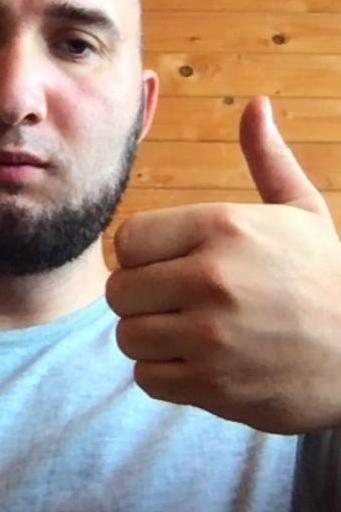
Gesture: like